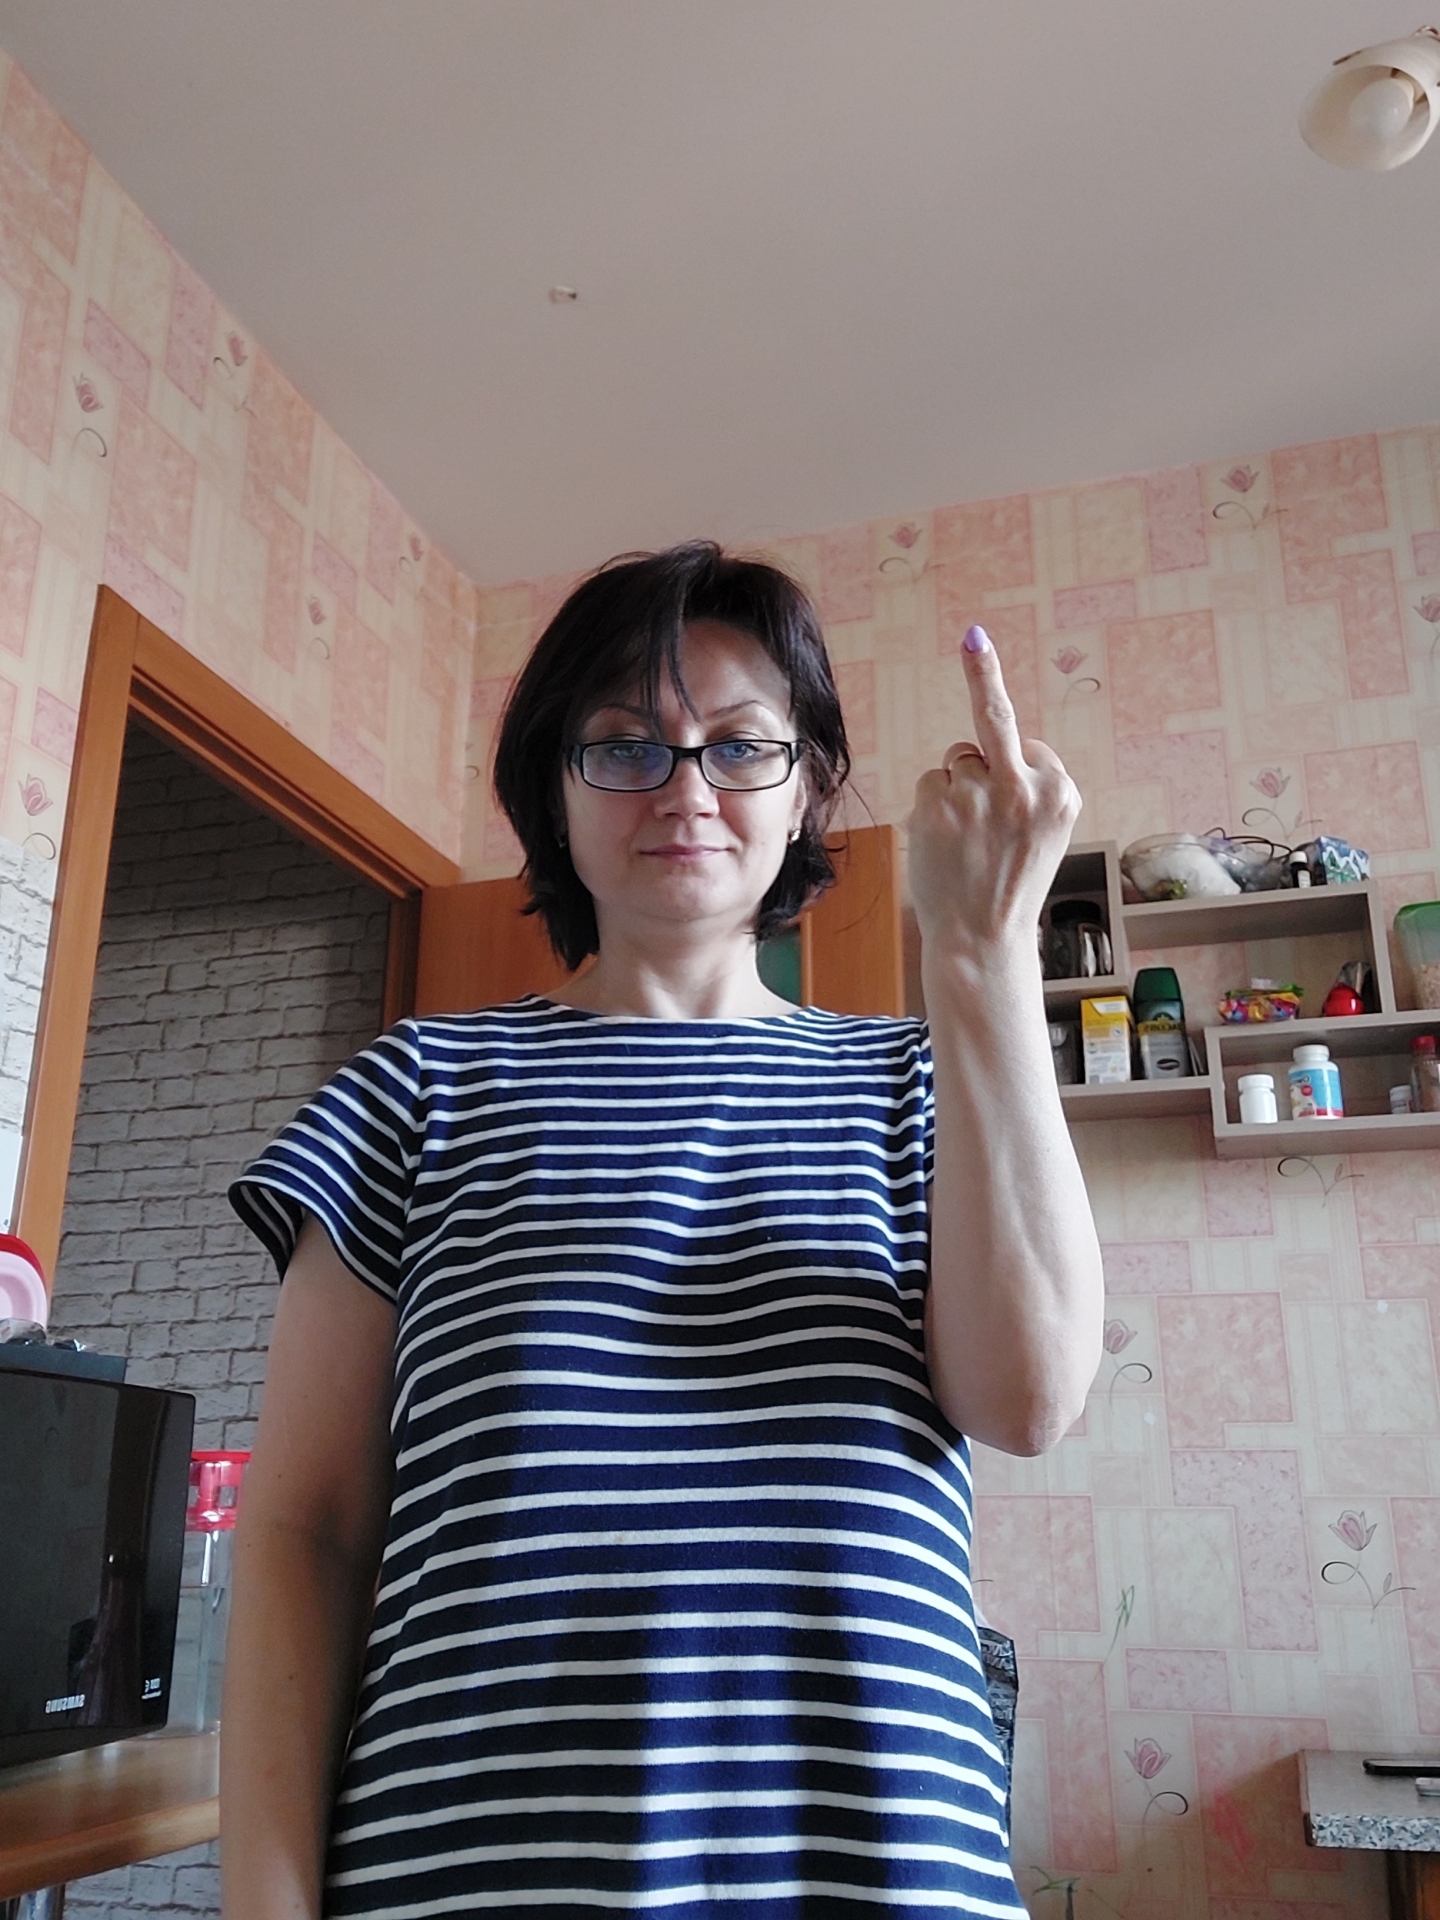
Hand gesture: middle_finger